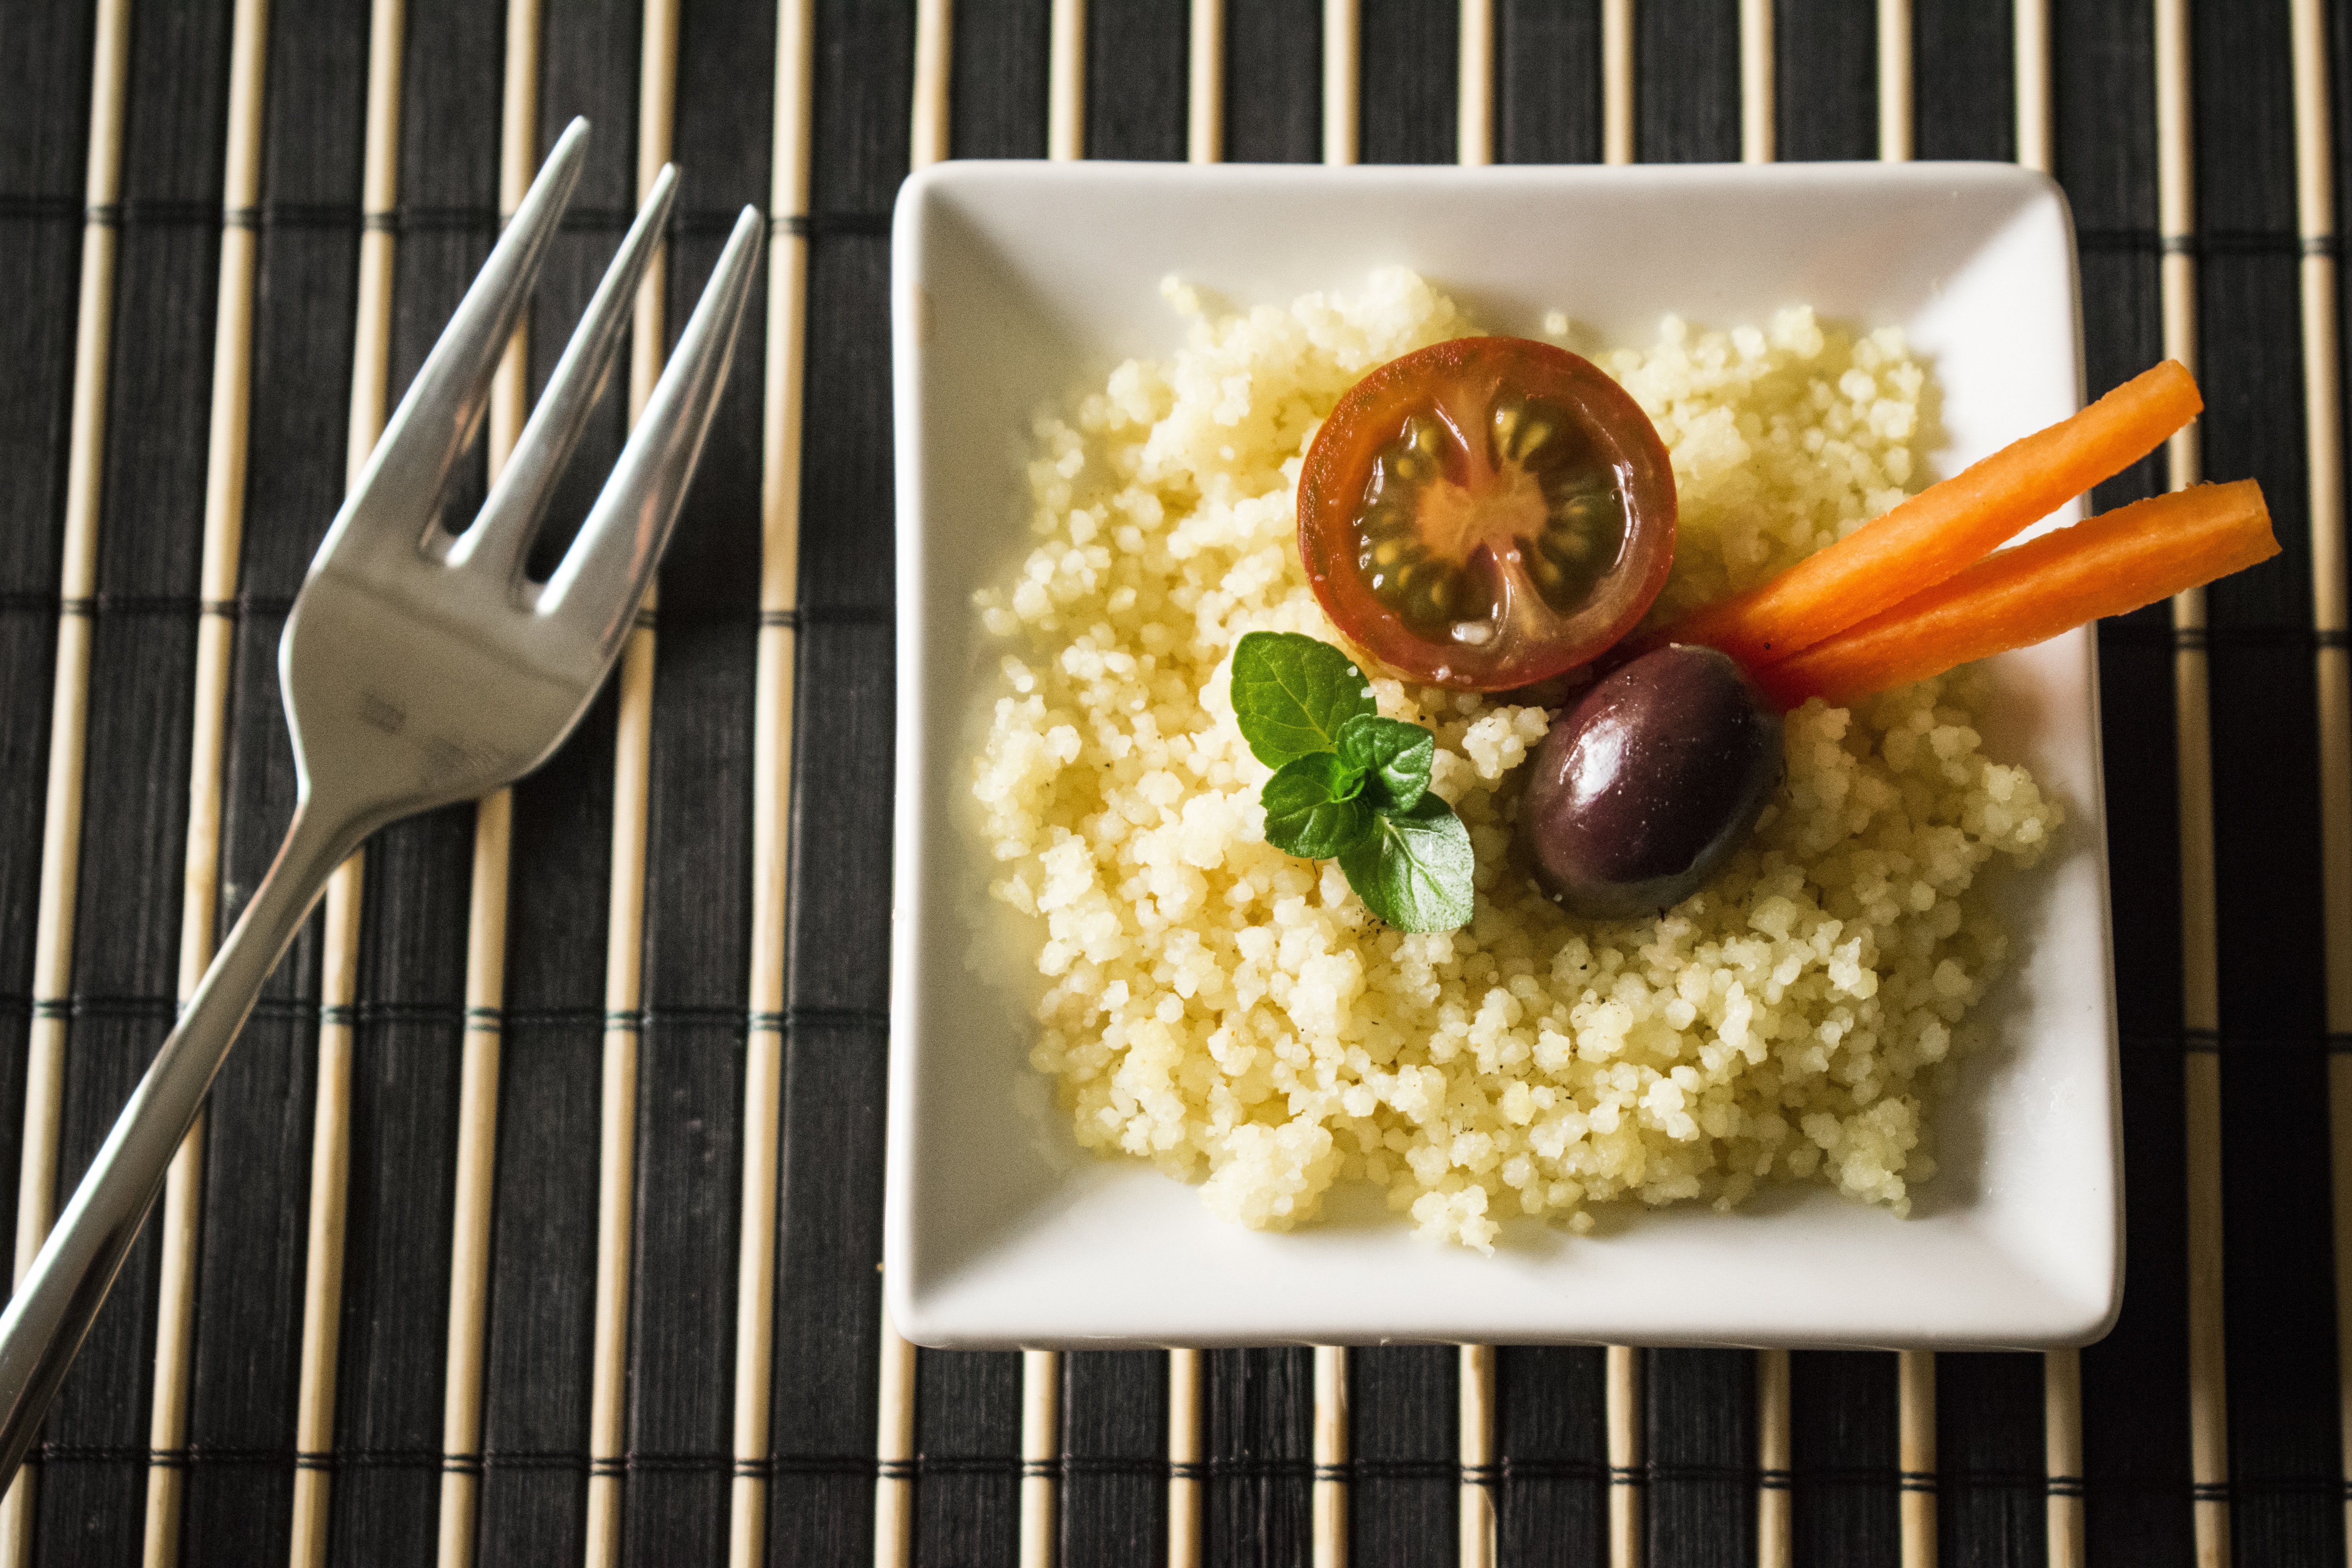
fork, dish, meal, food, produce, vegetable, breakfast, cuisine, carrot, tomato, olive, flowering plant, pact, cuscus, food mint